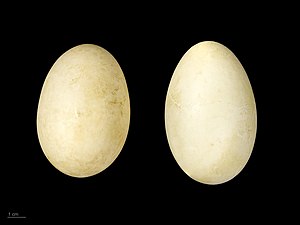
Knortegås
Knortegåsæg
Knortegåsen er en gås i familien af egentlige andefugle, der yngler i højarktiske områder. Arten ses i Danmark som træk- og vintergæst og er den almindeligste af de mindre gæs. Den har en længde på 56–61 cm og et vingefang på 110–120 cm.